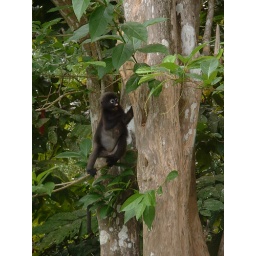
these black monkies (think they were ringtailed mekats) were the ones jumping from tree to tree making a raket in the jungle.